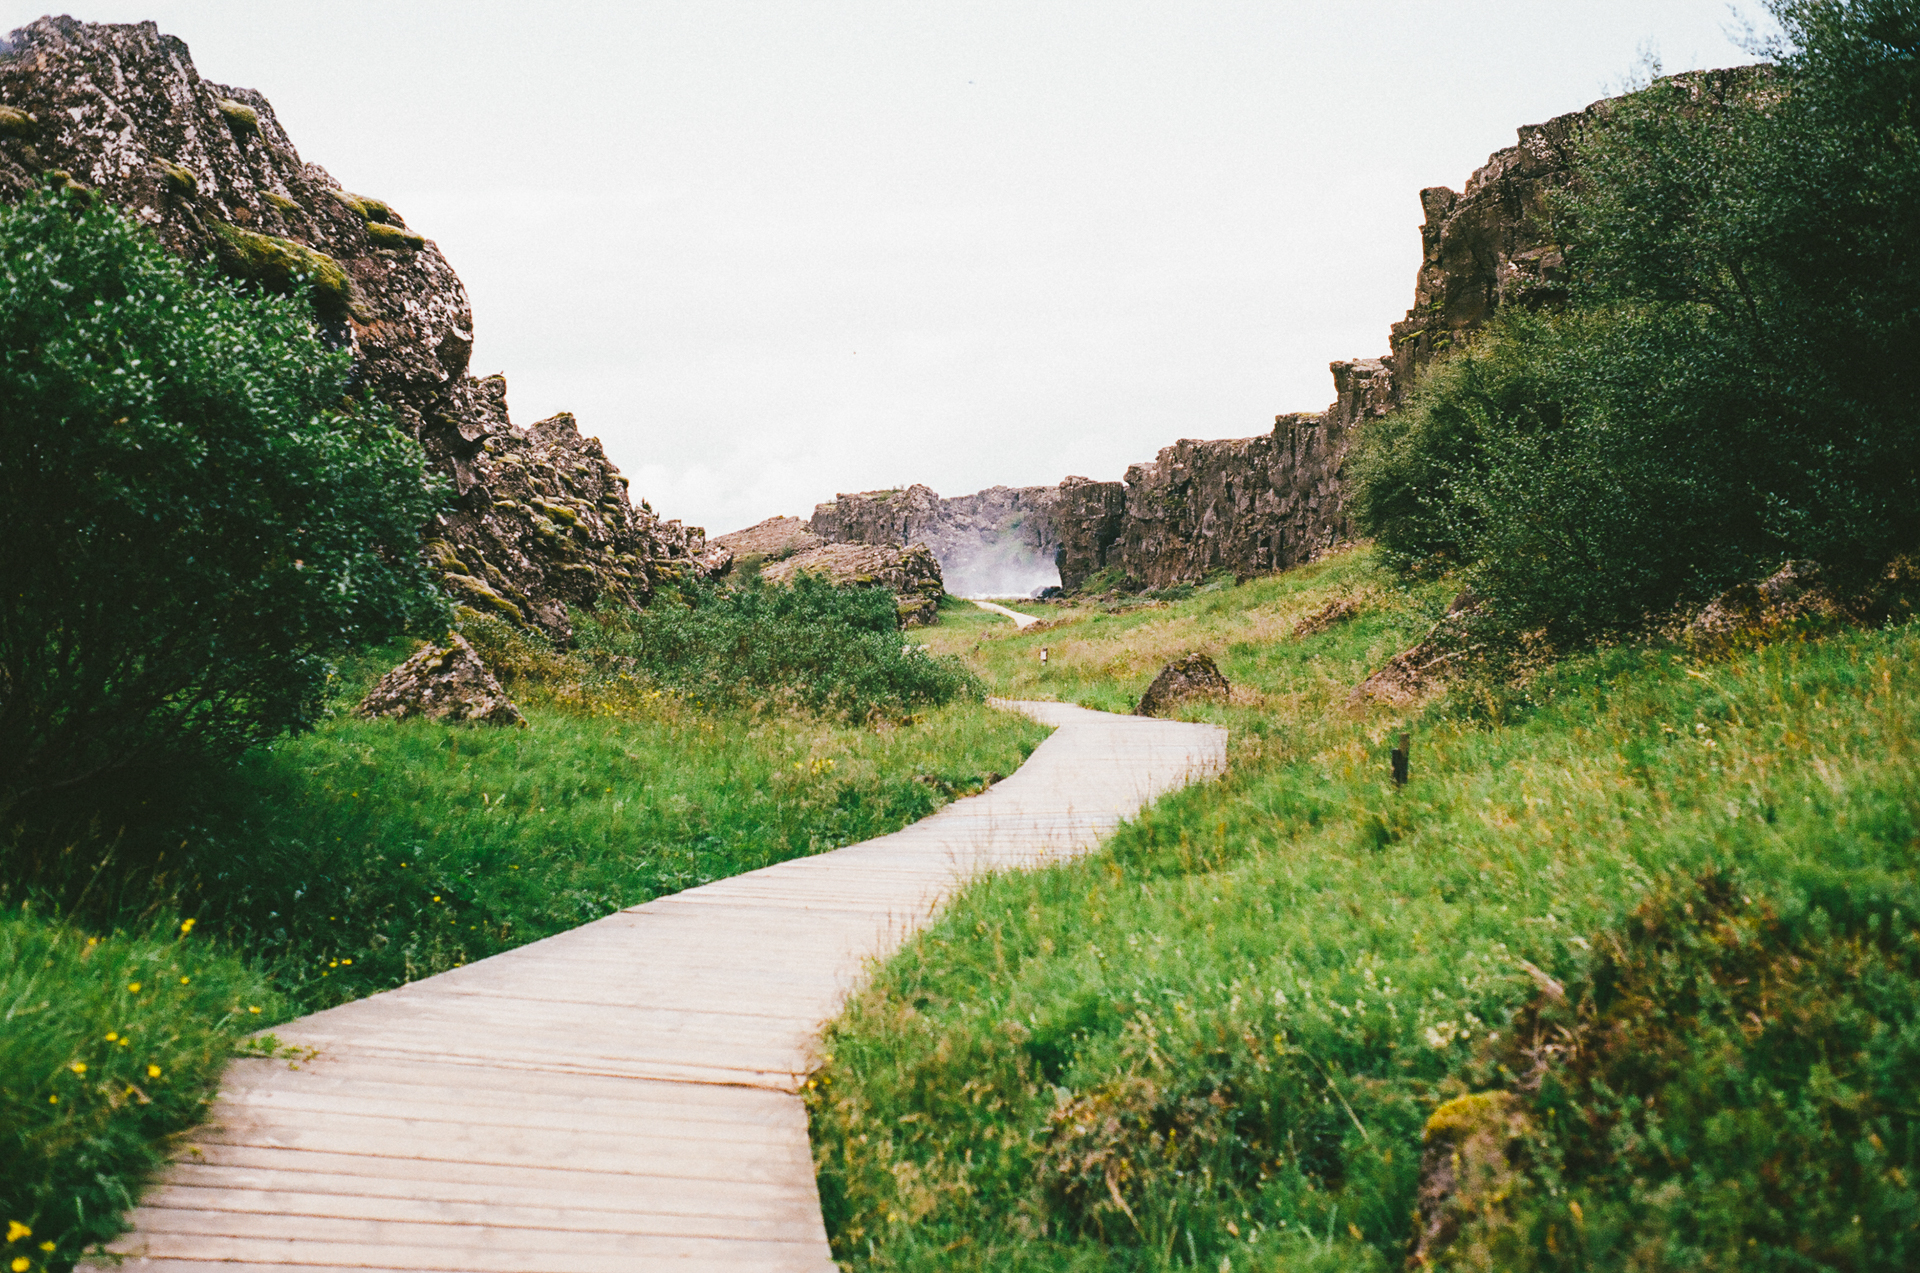
landscape, sea, coast, tree, nature, path, pathway, grass, rock, mountain, hiking, trail, hill, lake, river, valley, cliff, green, reservoir, terrain, waterway, body of water, way, rural area, landform